Stephen Foster

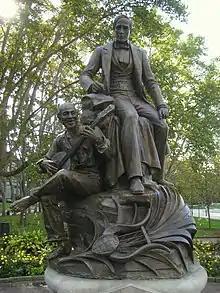
"Stephen Foster" sculpture in Schenley Plaza, Pittsburgh, by Giuseppe Moretti (1900)

Many early filmmakers selected Foster's songs for their work because his copyrights had expired and cost them nothing. The 1935 technicolor musical short film "Memories and Melodies" depicts Collins trying to sell a song at the local music shop and reminiscing. Other Hollywood films include "Harmony Lane" (1935) with Douglass Montgomery, "Swanee River" (1939) with Don Ameche, and "I Dream of Jeanie" (1952), with Bill Shirley. The 1939 production was one of Twentieth Century Fox's more ambitious efforts, filmed in Technicolor; the other two were low-budget affairs made by B-movie studios.